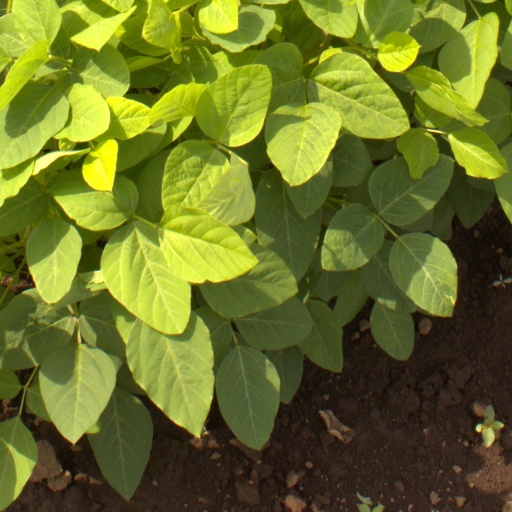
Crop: soybean